Arctic Monkeys

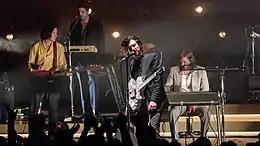
The band's 2018 performance at the Royal Albert Hall, which was later released as "Live at the Royal Albert Hall" in 2020

"NME" reported in May 2011 that the band were teaming up with producer James Ford once again and would be releasing their fourth studio album in late spring at the earliest. "Q" magazine reported that the fourth Arctic Monkeys album would be of a "more accessible vintage" than "Humbug". "Q" printed edition 299 states "It's the sound of a band drawing back the curtains and letting the sunshine in". The album was recorded in Sound City Studios in Los Angeles in 2010 and 2011. On 4 March 2011, the band premièred on its website a new track called "Brick by Brick" with lead vocals by Matt Helders. Helders explained that this is not a single, just a tease of what is coming and that is it is going to be on the fourth album. On 10 March 2011 the band revealed the album to be called "Suck It and See" and was released on 6 June 2011.